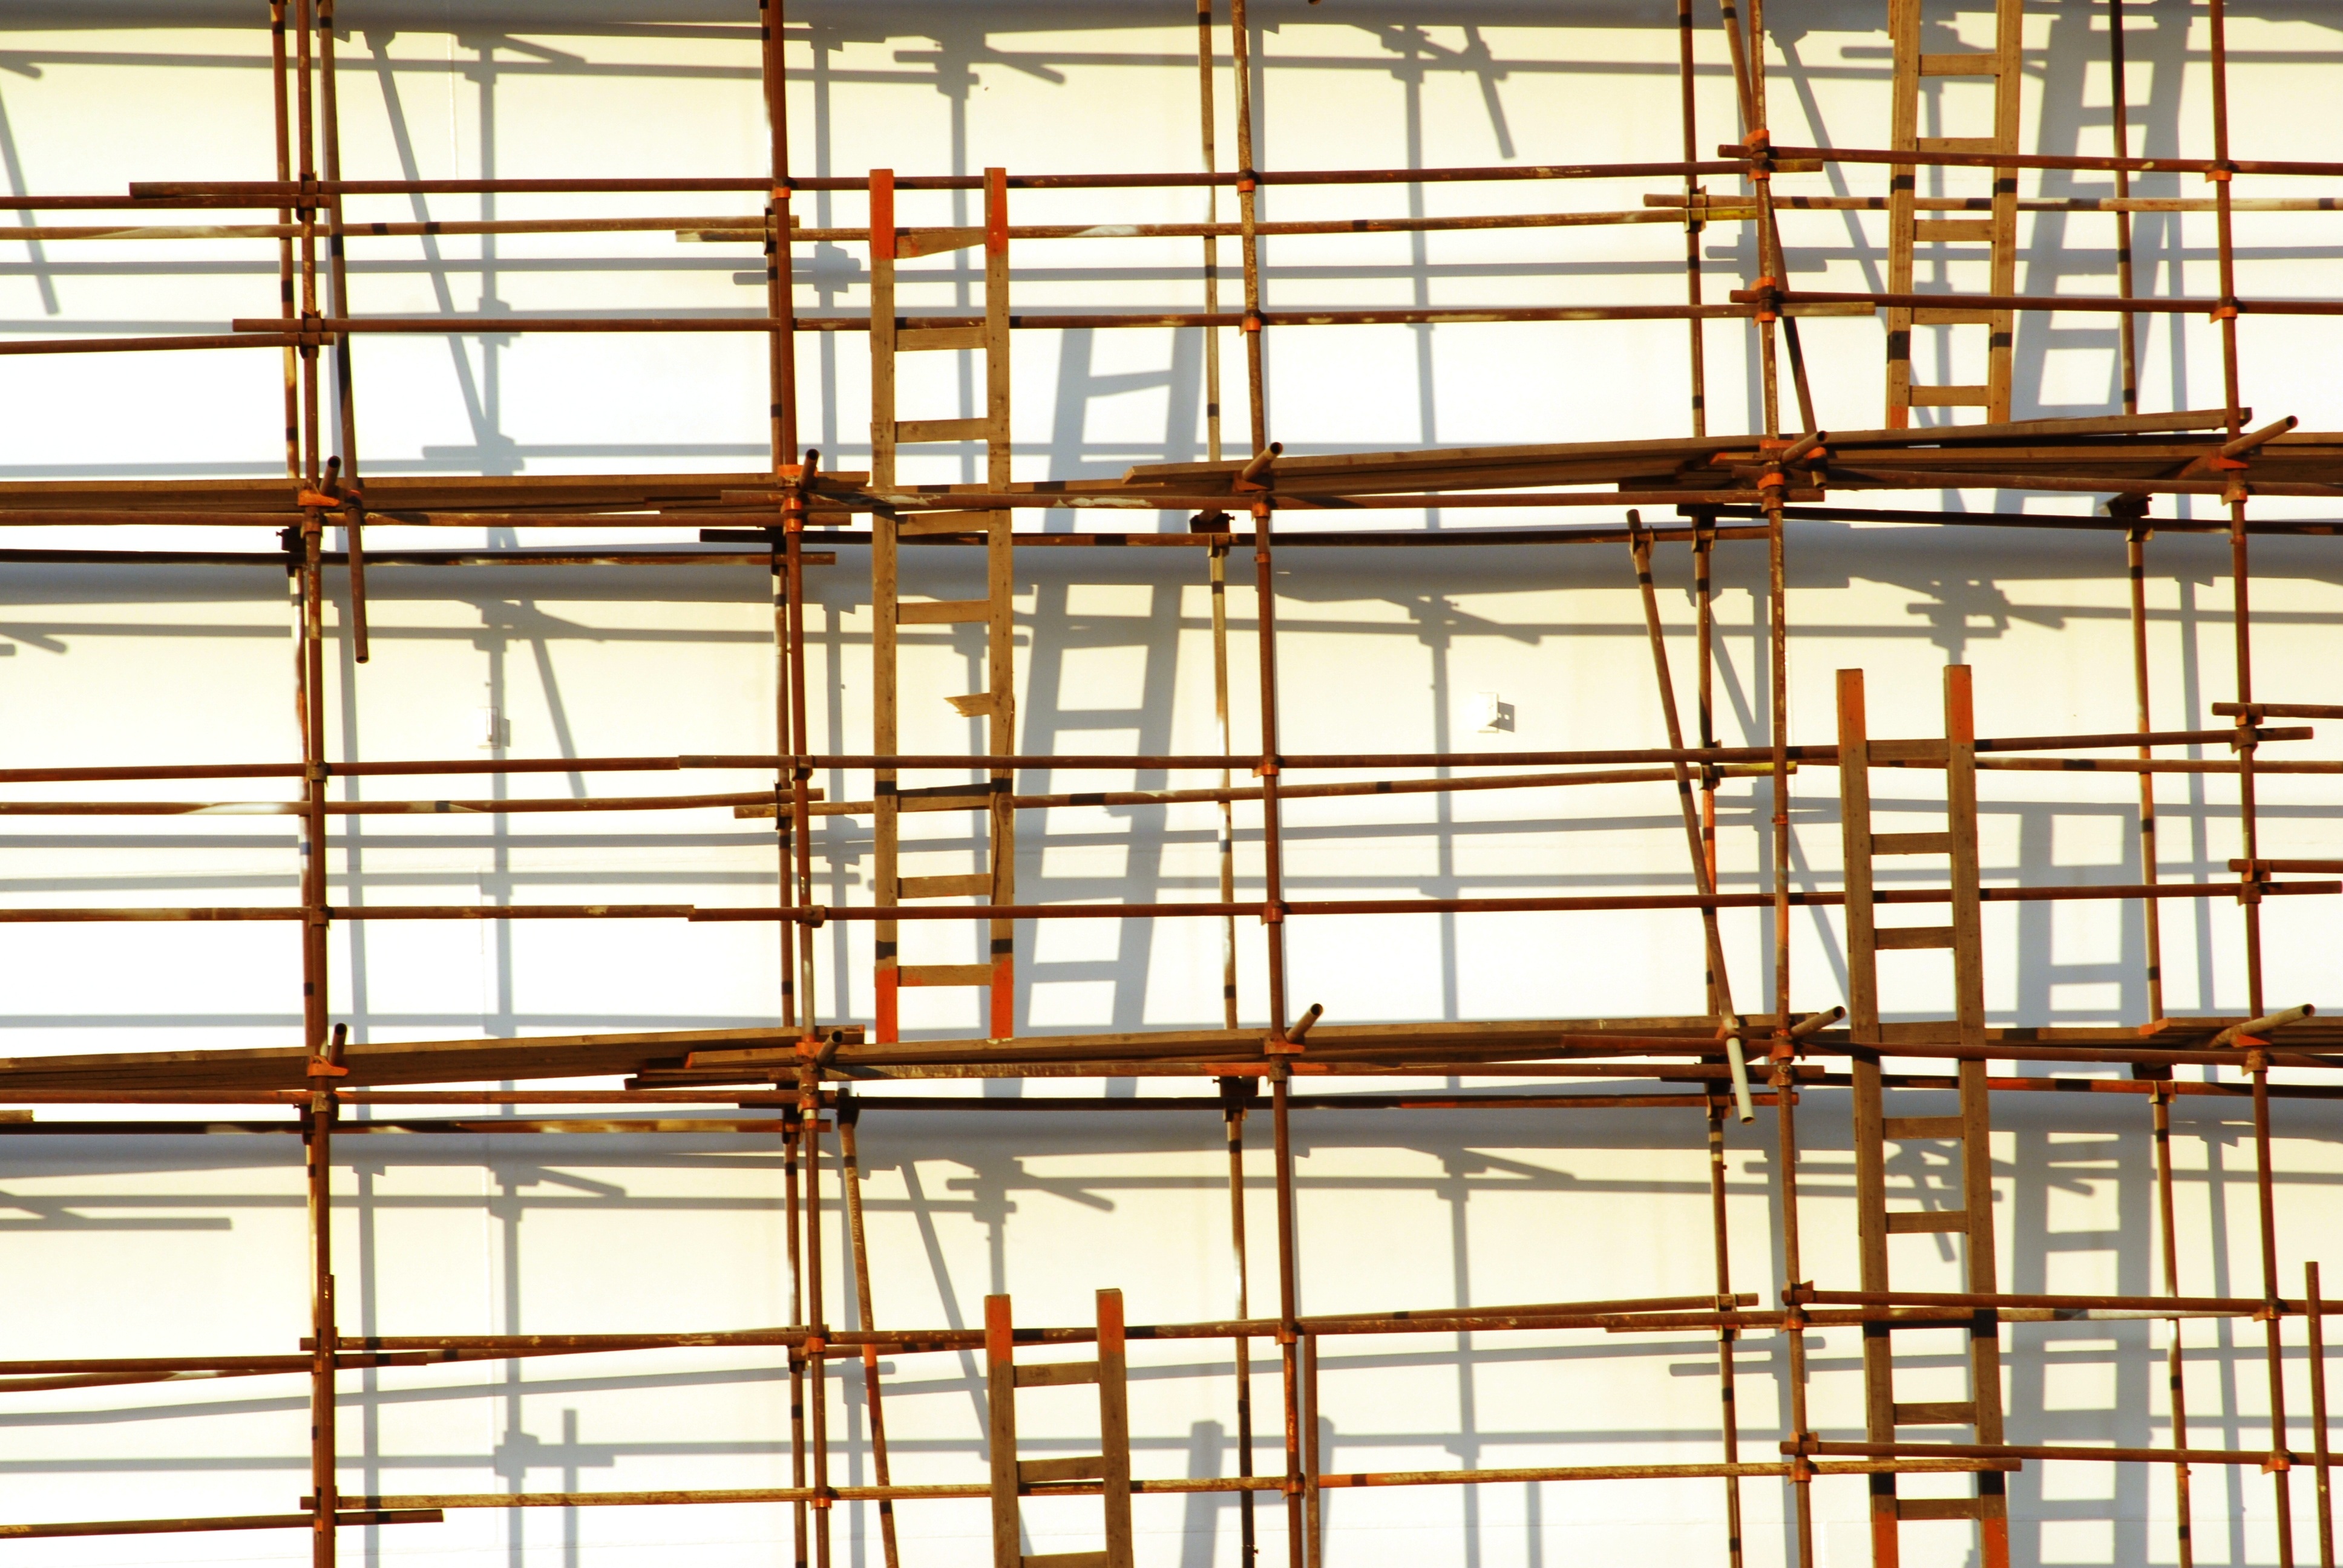
wood, floor, window, glass, beam, line, facade, shelf, ladder, interior design, design, shelving, scaffolding, shading, flooring, daylighting, window covering